Brad Keselowski

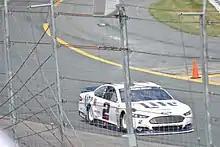
Keselowski racing at New Hampshire Motor Speedway in 2015

Keselowski started his 2014 season by finishing second to Denny Hamlin in the Sprint Unlimited.